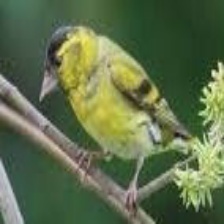
Species: ANDEAN SISKIN
Scientific name: SPINUS SPINESCENS